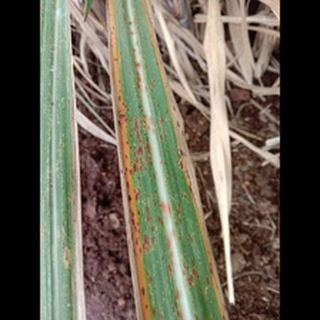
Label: sugarcane_rust